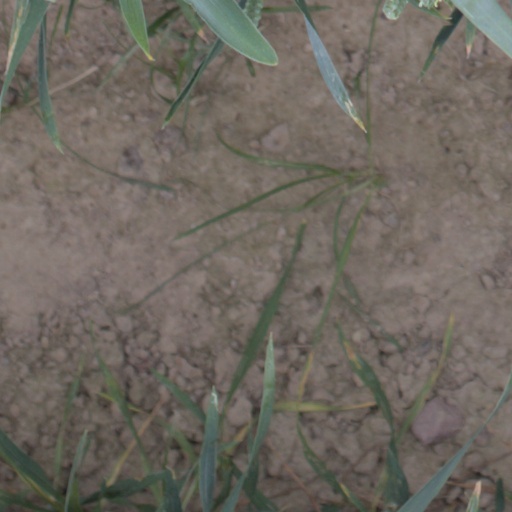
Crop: wheat